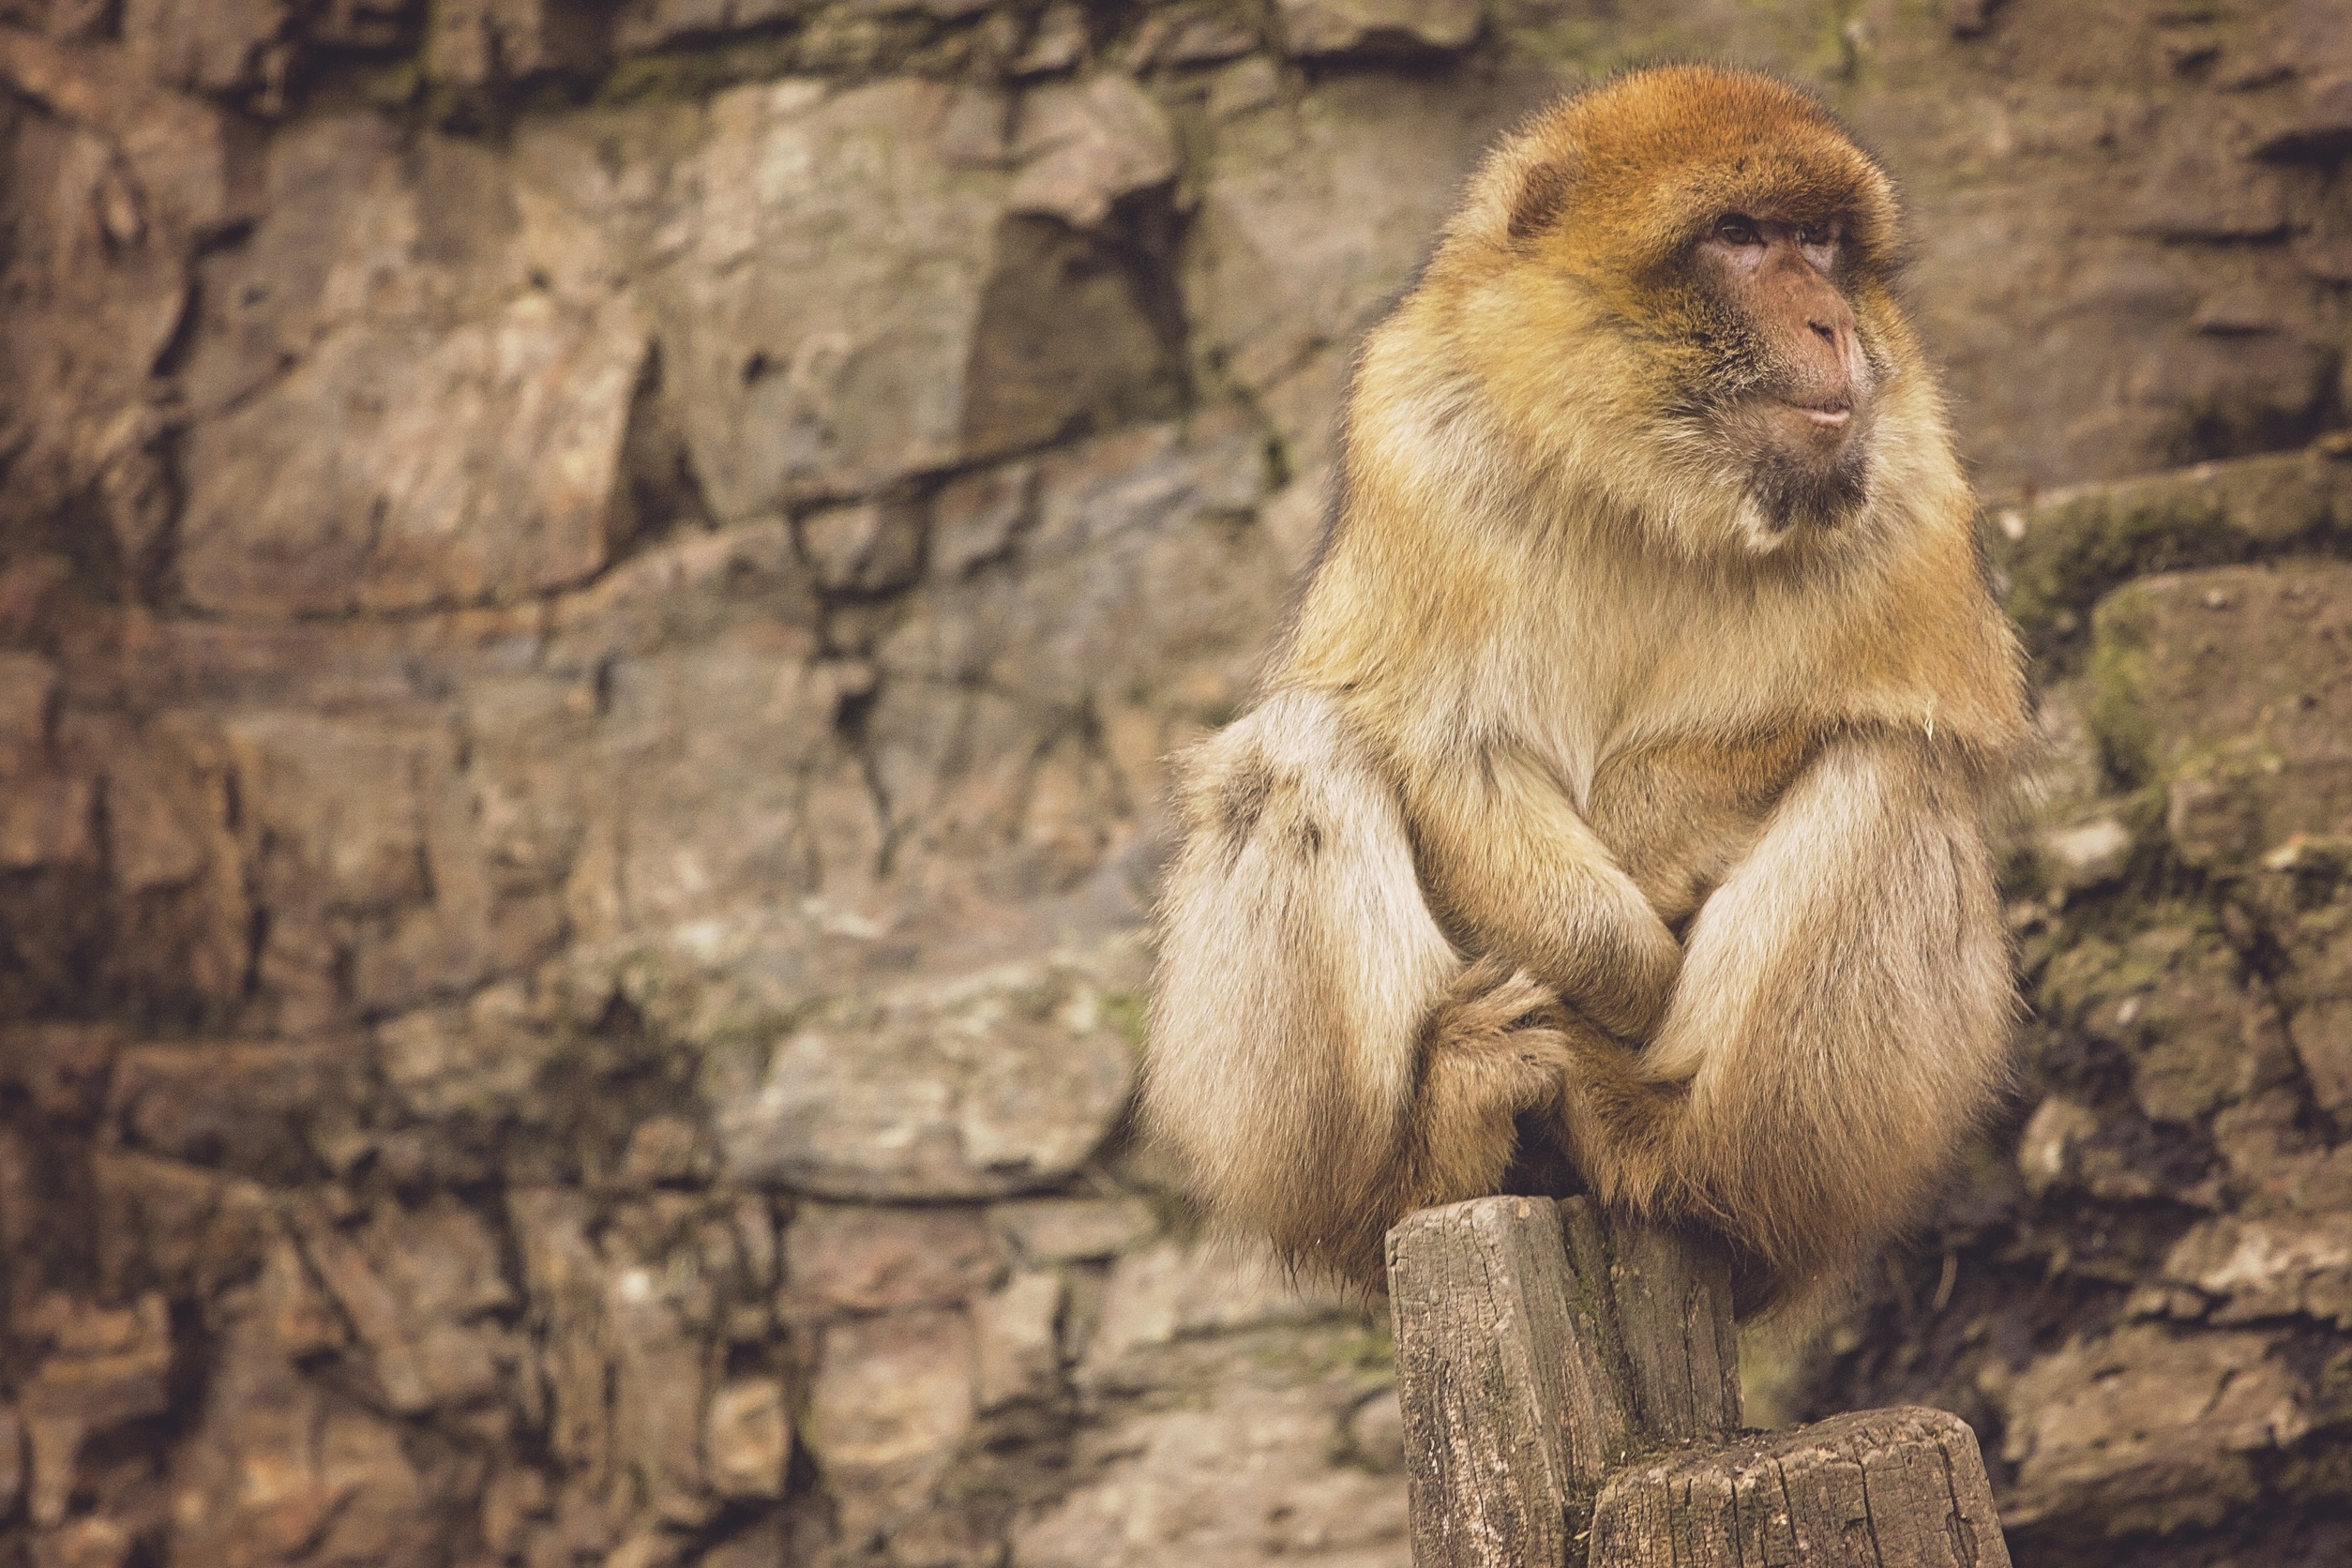
rock, animal, wildlife, wild, zoo, mammal, monkey, fauna, primate, ape, baboon, vertebrate, macaque, old world monkey, japanese macaque